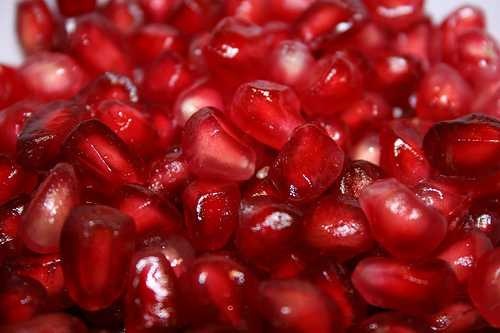
Label: Pomegranate